Gaj Singh

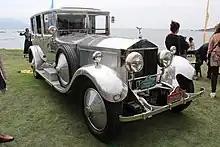
The 1927 Rolls-Royce of Gaj Singh

Gaj Singh II (born 13 January 1948), known as 'Bapji' (meaning 'father'), is the titular Maharaja of Jodhpur since 1952, as well as an Indian politician and diplomat.